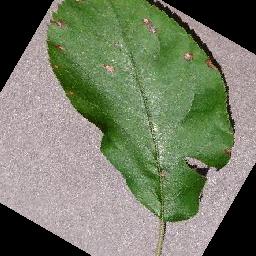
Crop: apple
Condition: black_rot